Franklin Street (Chapel Hill)

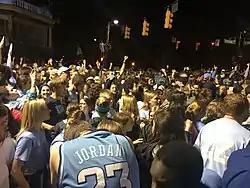
Franklin Street victory celebration after the 2017 NCAA Division I Men's Basketball championship

Victory celebrations: While students previously held "Beat Duke" parades on Franklin Street before sporting events, today students and sports fans have been known to spill out of bars and dormitories upon the victory of one of Carolina's sports teams. In most cases, “rushing” Franklin is due to a victory by the men's basketball team, usually over Duke with Blue Devils gear as the fuel, although other Franklin Street celebrations have stemmed from wins by the women's basketball team and women's soccer team. Upon the event the men's basketball team reaches the national championship game, local stores are known to halt sales of Carolina-blue paint to avoid a repeat of the 1982 jamboree which resulted in Franklin Street being painted blue by celebrating fans. On April 6, 2009 after winning the men's basketball national championship, over 45,000 UNC fans and students crowded Franklin Street. And on April 3, 2017, more than 55,000 fans rushed Franklin Street to celebrate another men's basketball national title.